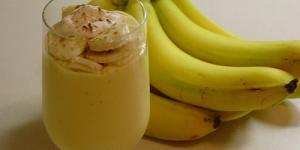
jugo de naranja y cambur banana